Mindful Yoga

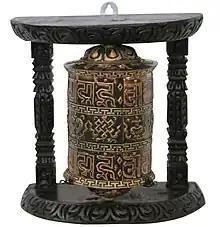
Hinduism and Buddhism share many of the concepts behind Mindful Yoga, such as "karma", the endless chain of cause-and-effect, symbolised by the endless knot at the centre of this Nepalese prayer wheel.

The teacher of Mindful Yoga Anne Cushman notes that Hatha yoga and Buddhist meditation are branches of the same Indian contemplative tradition. In her view, asanas are both objects of meditation, and useful for preparing mind and body for sitting meditation, while Buddhism offers a formal structure of meditation techniques and philosophy that can exploit the "sensitivity, concentration, discipline and energy cultivated during asana practice."